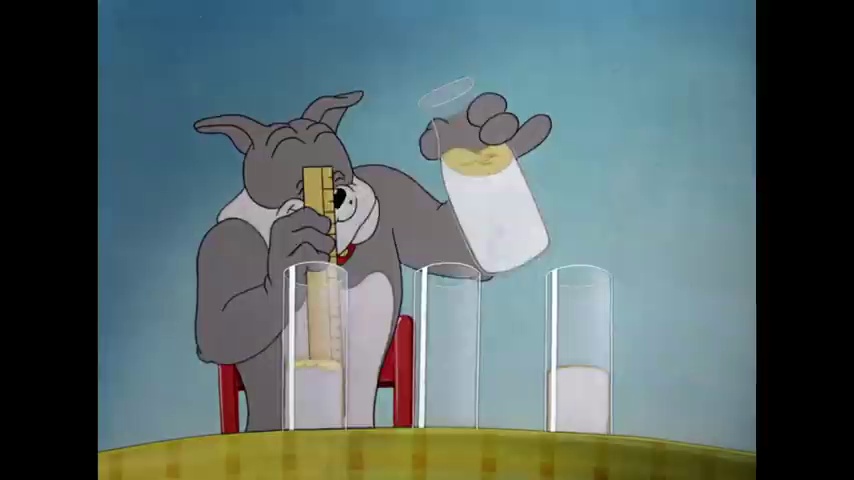
Portrait style: Cartoon Portrait